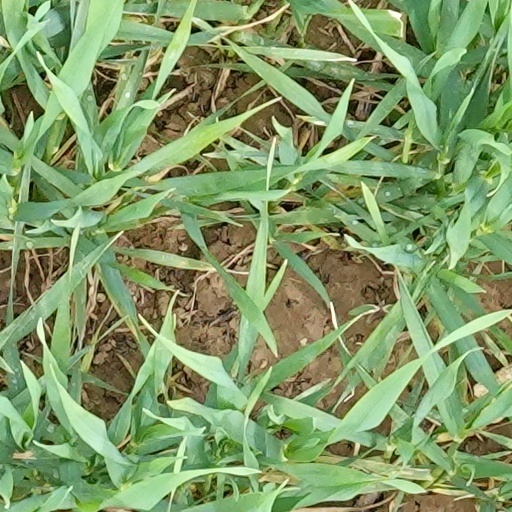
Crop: wheat